Bo Ryan

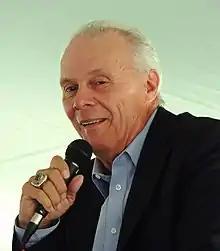
Ryan in 2017

William Francis "Bo" Ryan Jr. (born December 20, 1947) is an American former college basketball coach. He was the head coach of the Wisconsin Badgers men's basketball team of the University of Wisconsin–Madison from 2001 to December 2015. Ryan served as the head men's basketball coach at the University of Wisconsin–Platteville from 1984 to 1999 and at the University of Wisconsin–Milwaukee from 1999 to 2001. His overall collegiate coaching record was 747–233. Ryan was inducted into the College Basketball Hall of Fame in 2017 and the Naismith Memorial Basketball Hall of Fame in 2024.